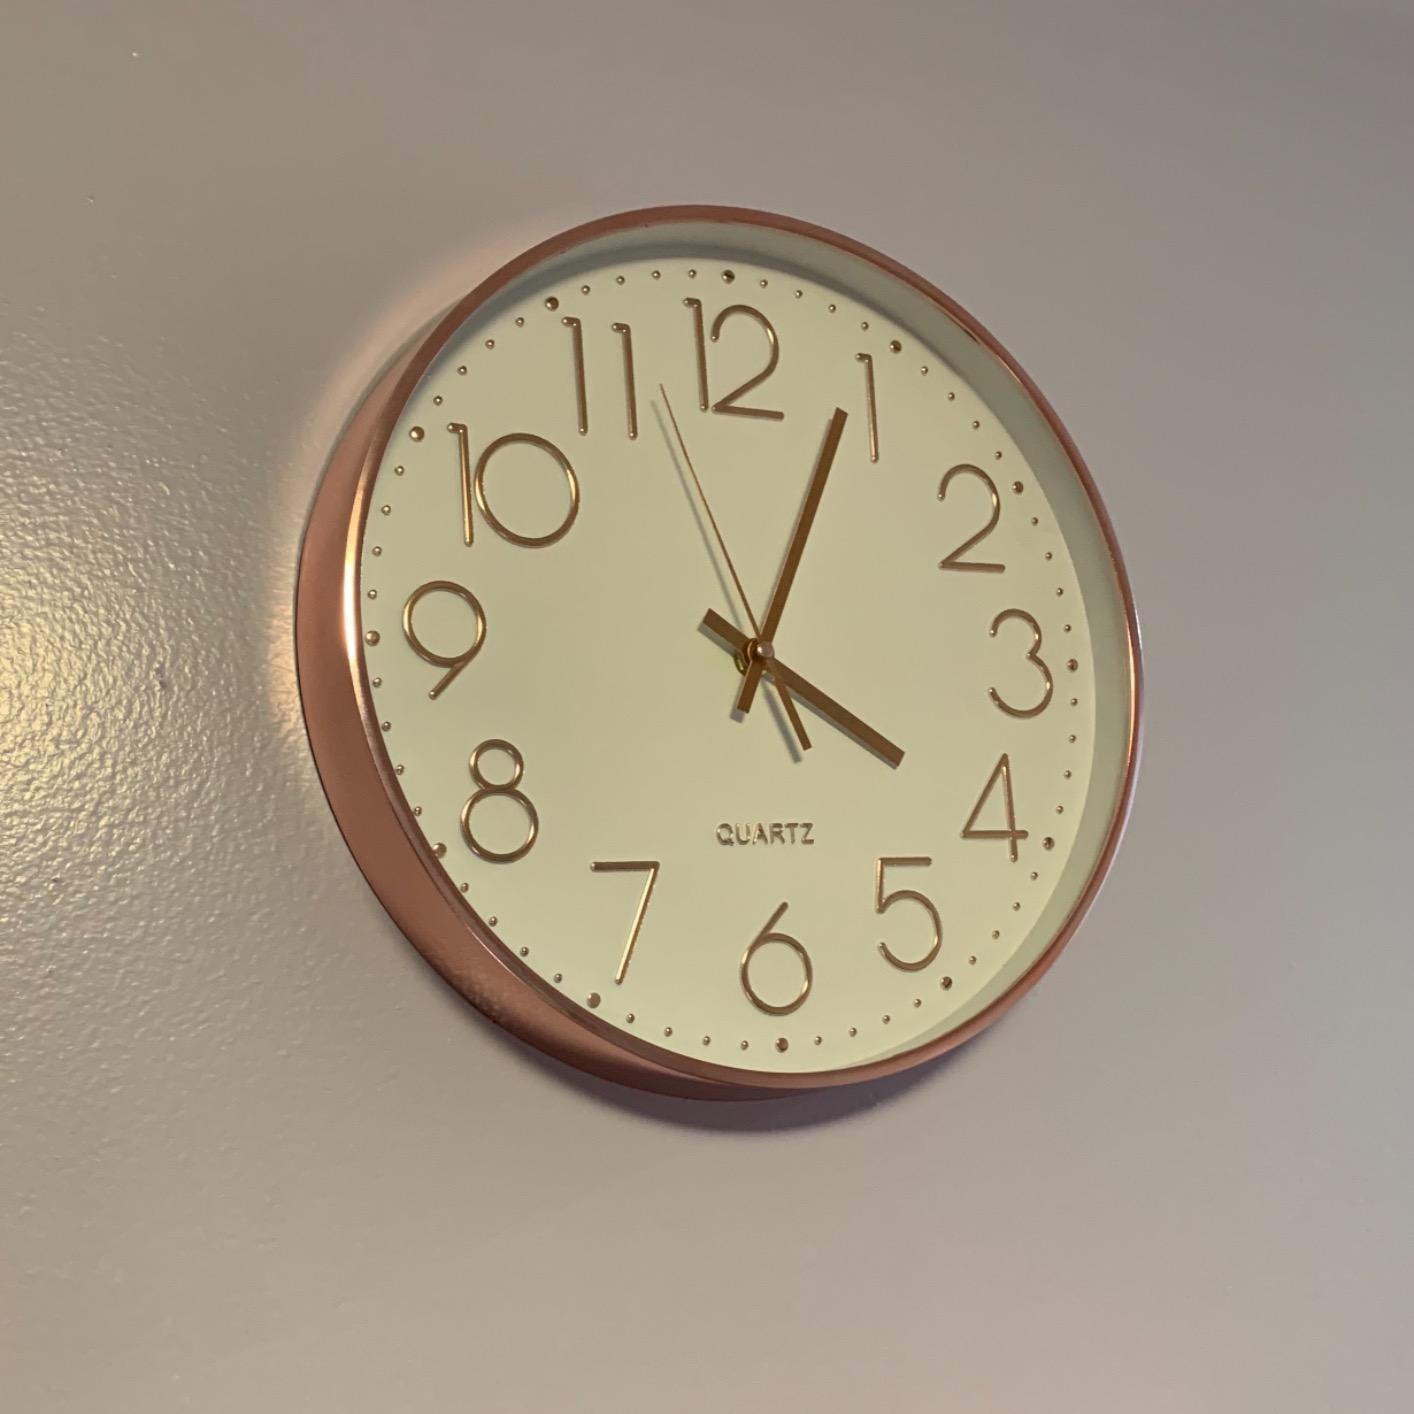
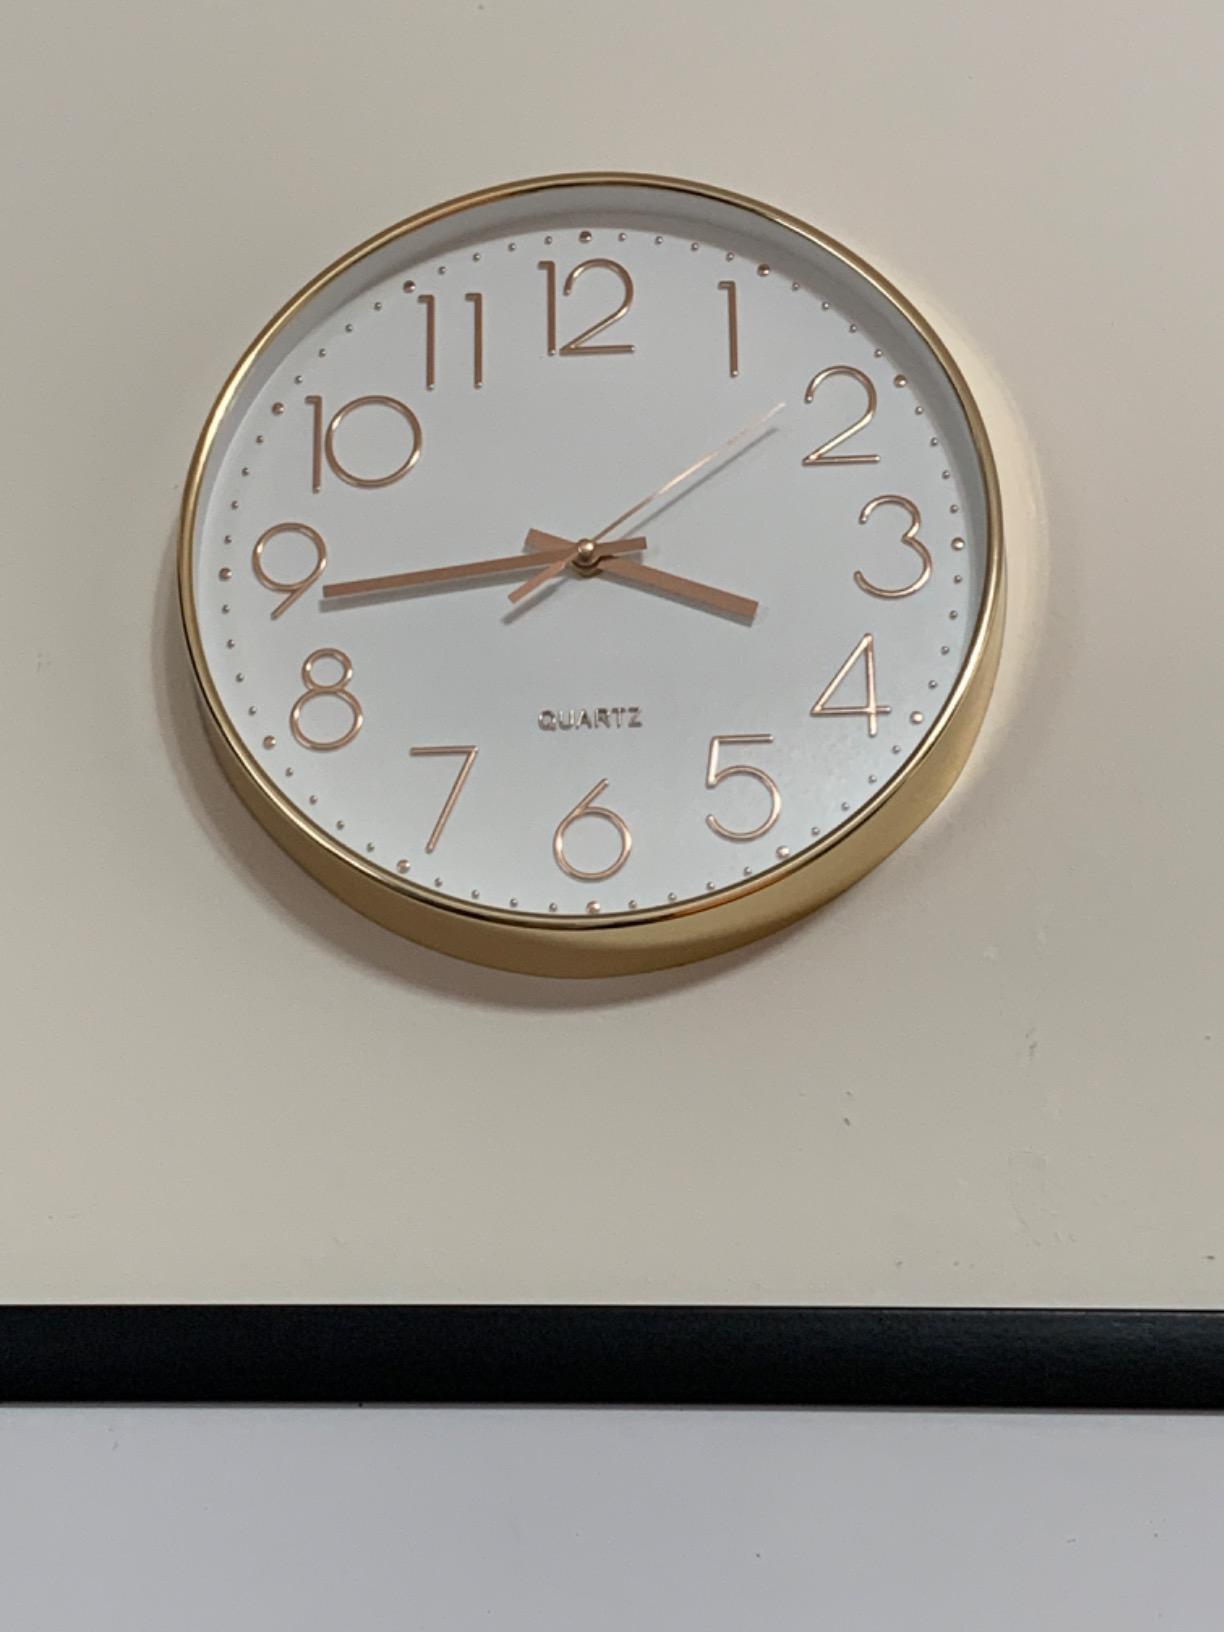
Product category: clock
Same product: yes